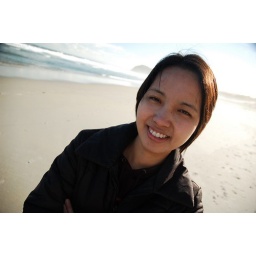
Walking on the beach in Dunedin, with the foggy background, created by the small drop of water and the sun light.